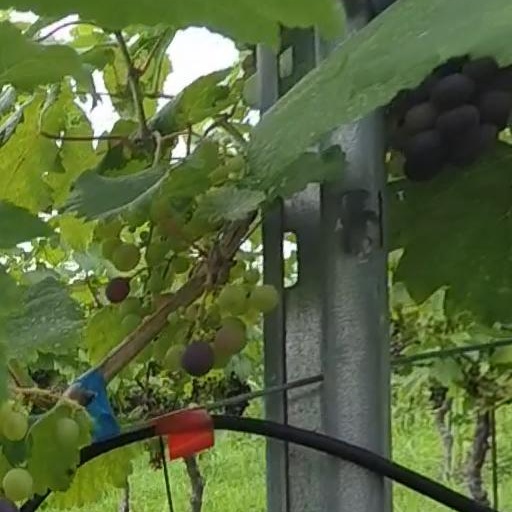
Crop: grape